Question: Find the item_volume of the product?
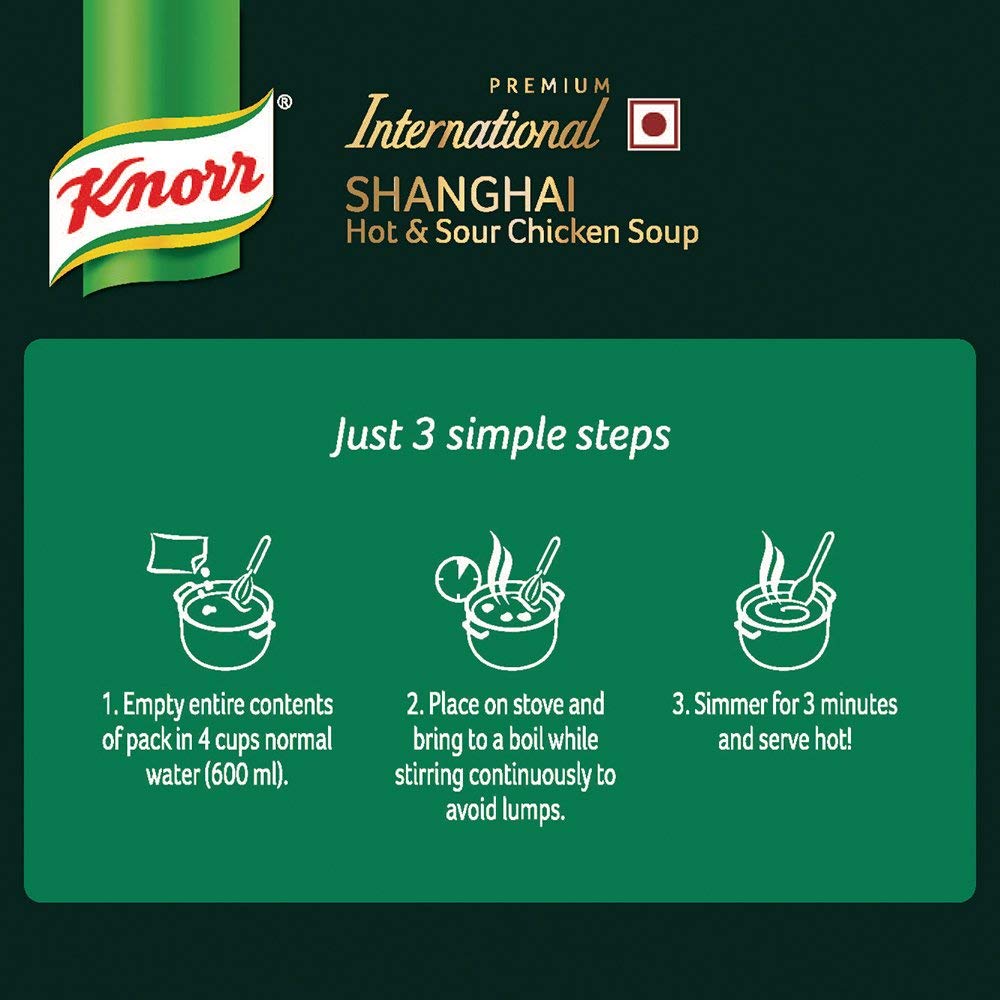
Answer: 600.0 millilitre